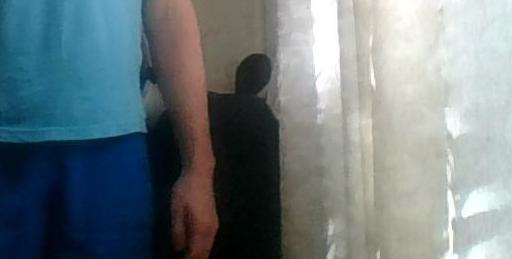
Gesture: no_gesture